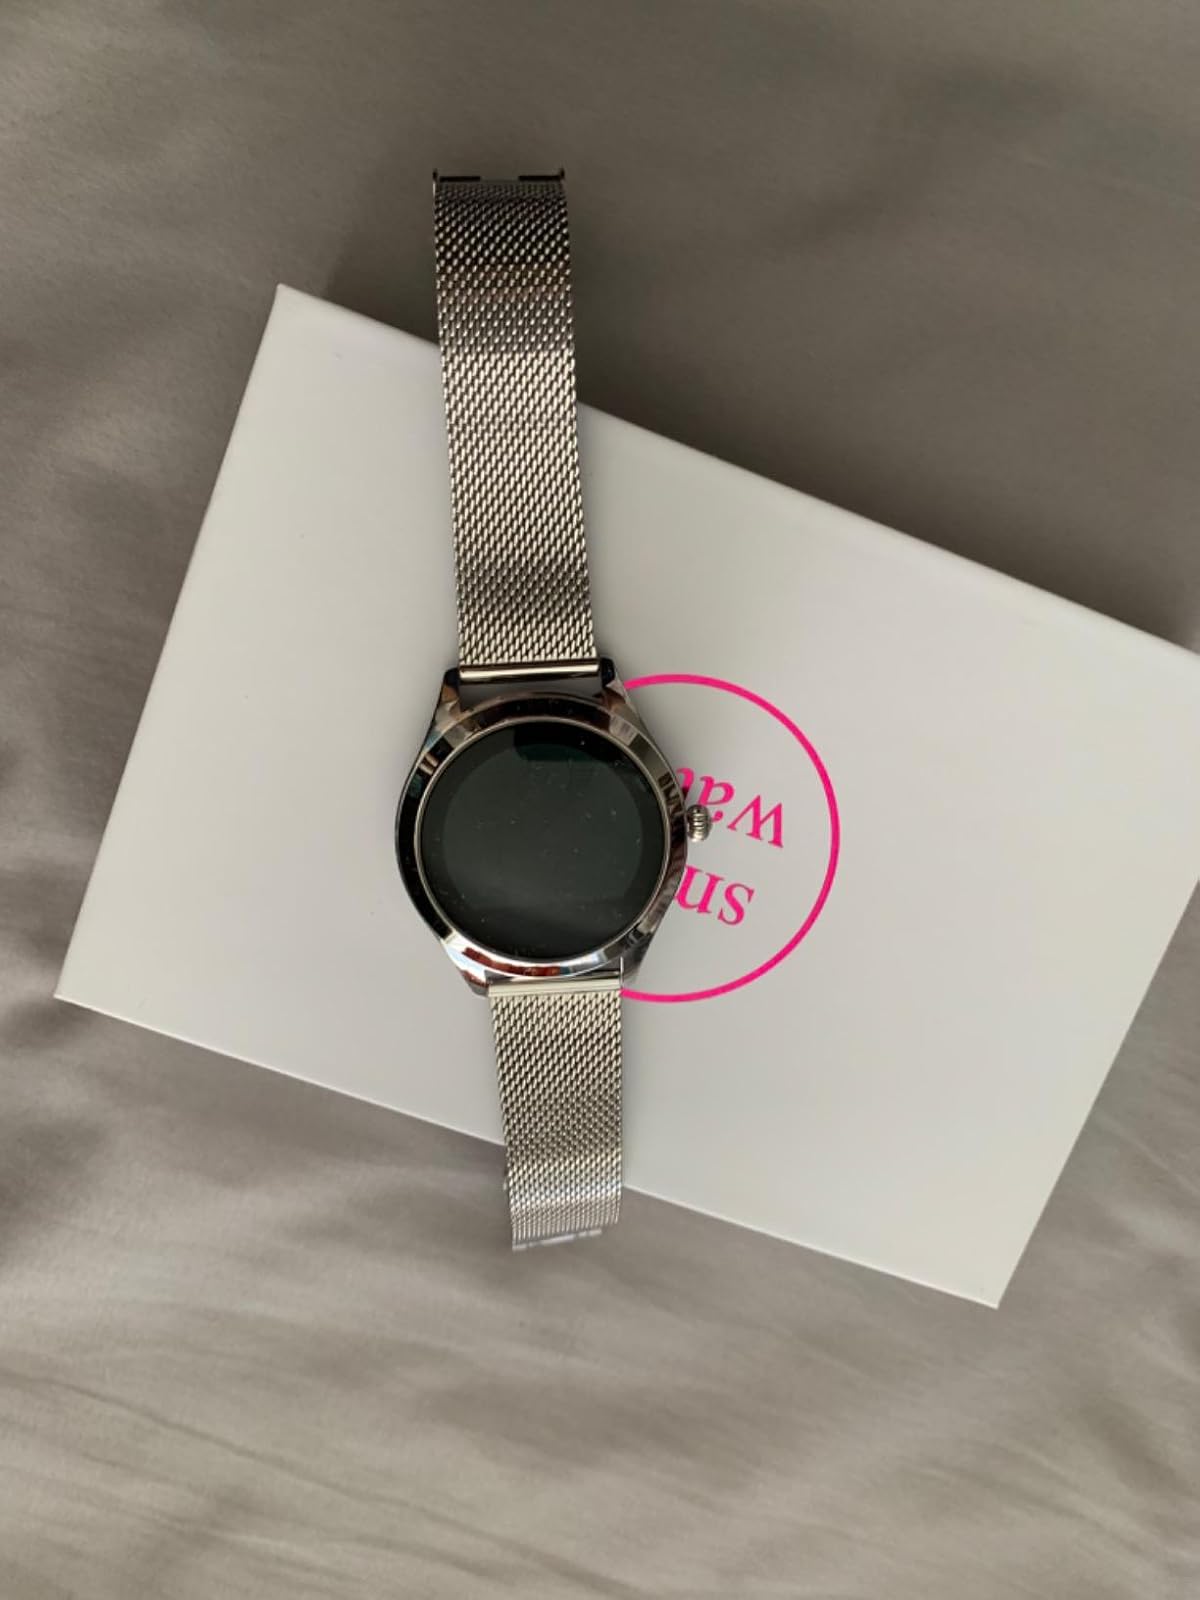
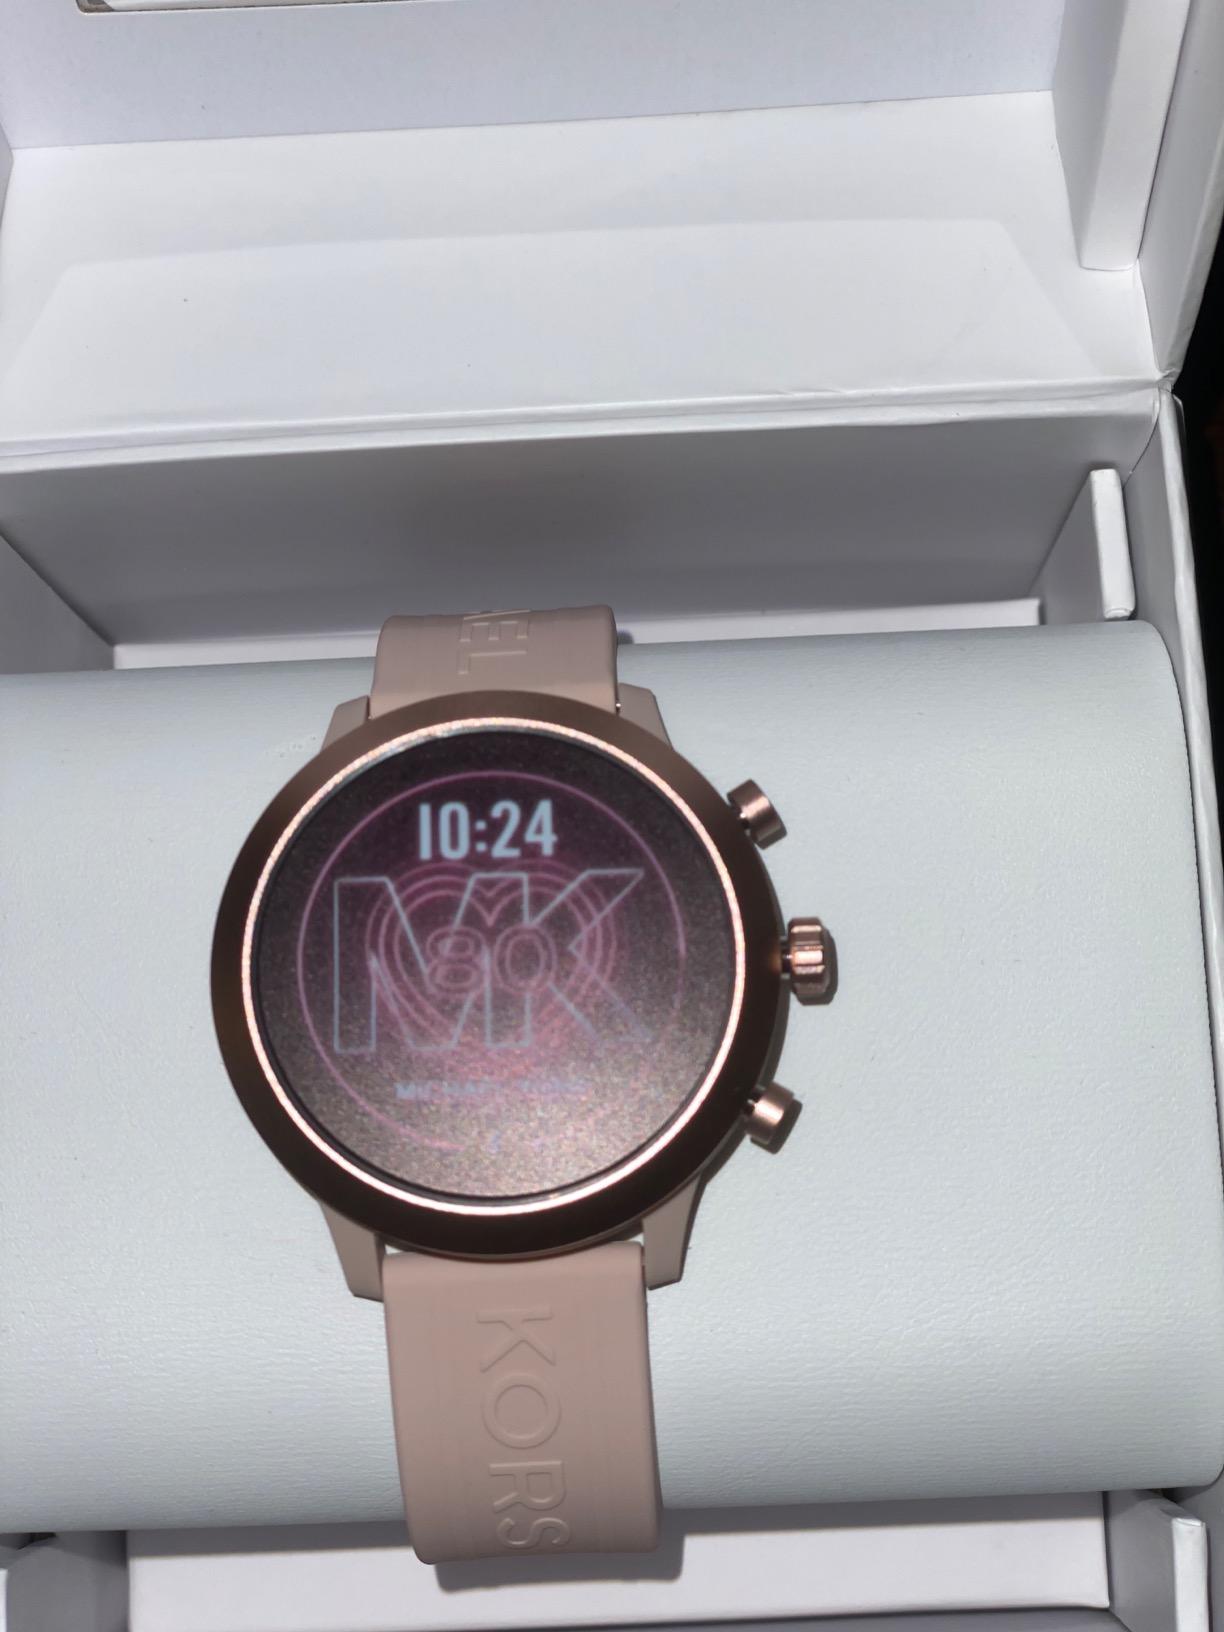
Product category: smartwatch
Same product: no